Golf Grand Slam (video game)

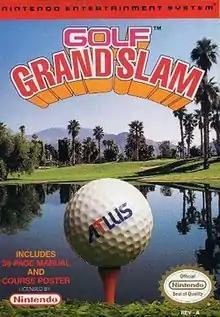
North American cover art

is a 1991 golf simulation game for the Nintendo Entertainment System. It features all the small details of real golf, such as wind, angle at which the ball is hit, etc. The game uses a password feature and up to four people can play.